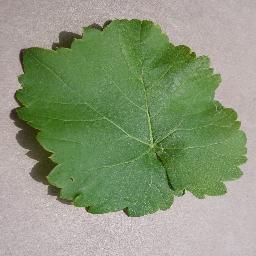
Label: Grape___healthy